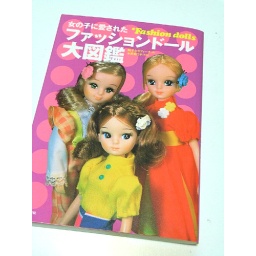
Fashion doll pictorial book loved by girl